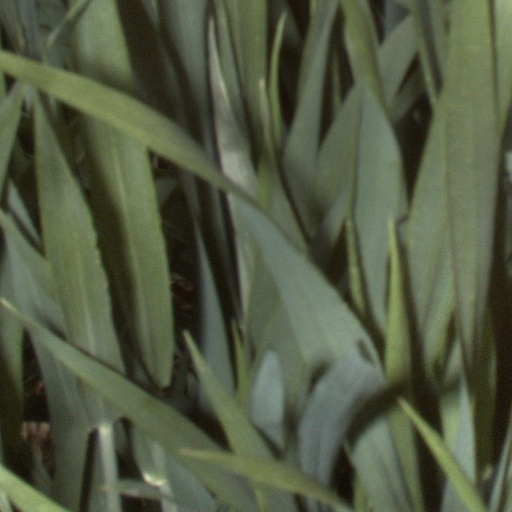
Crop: wheat